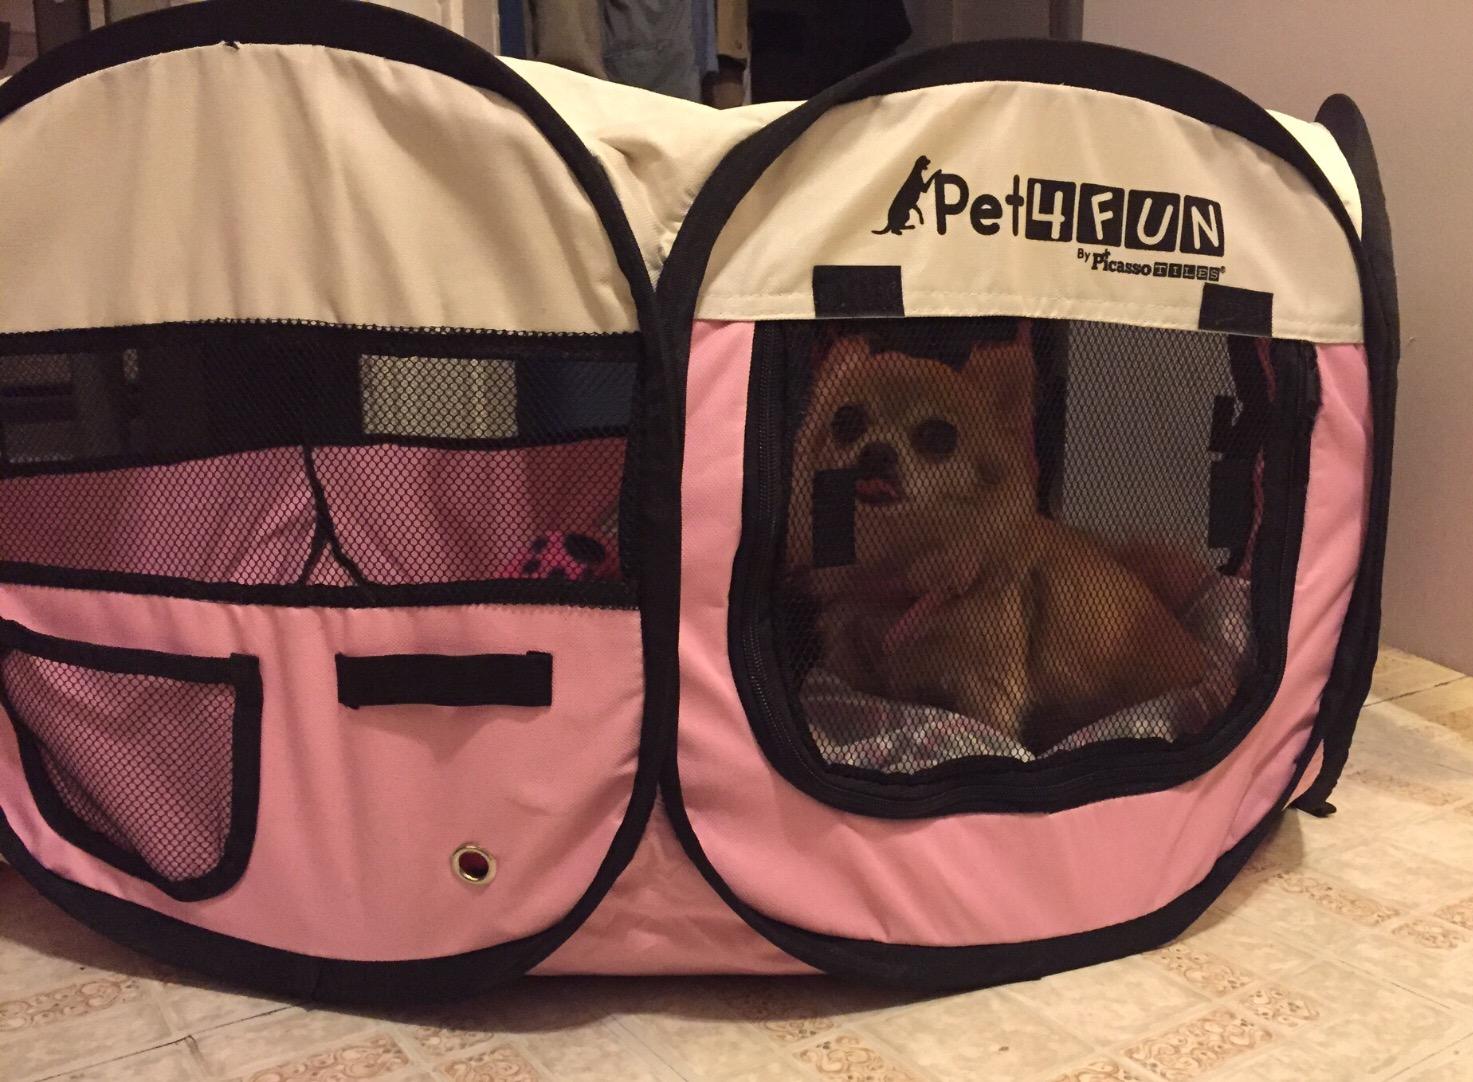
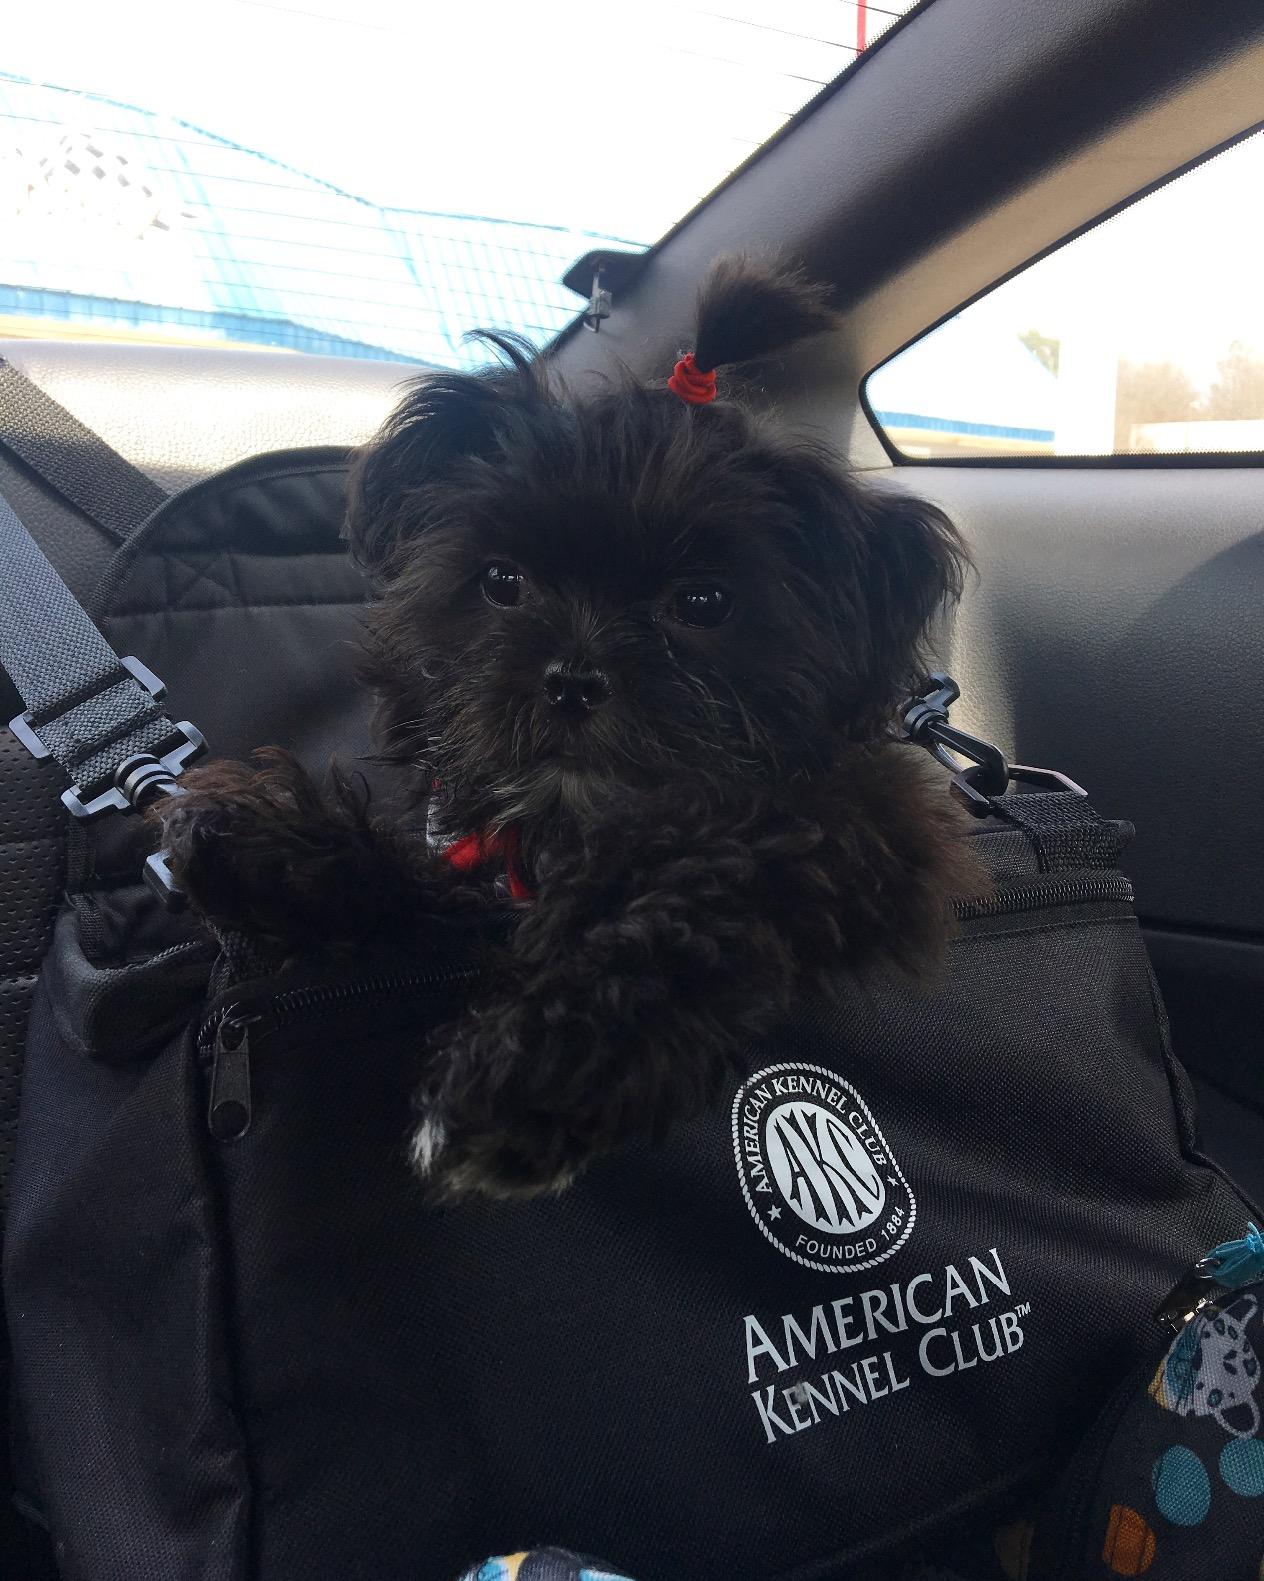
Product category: items_kennel
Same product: no